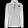
Label: Pullover